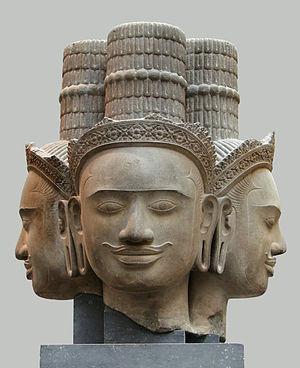
Brahmā est le dieu créateur-démiurge de l'hindouisme, le premier membre de la Trimūrti, la trinité des déités hindoues majeures. Les autres membres sont Vishnou et Shiva. Sarasvatī est sa shakti, son énergie, son épouse. Sa monture vāhana est un hamsa, une oie ou un cygne. Sa couleur est le rouge. Il n'est pas mentionné dans les Veda, mais seulement à partir des Brāhmaṇa, et il est très présent dans le Mahābhārata, le Rāmāyaṇa et les Purāṇa. C'est une personnification de la notion abstraite de brahman.